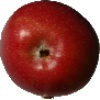
Label: braeburn_apple